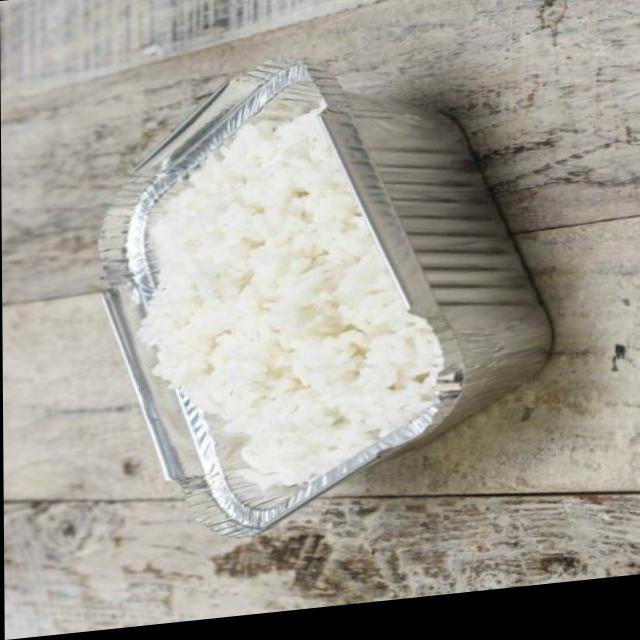
Dish: white_rice